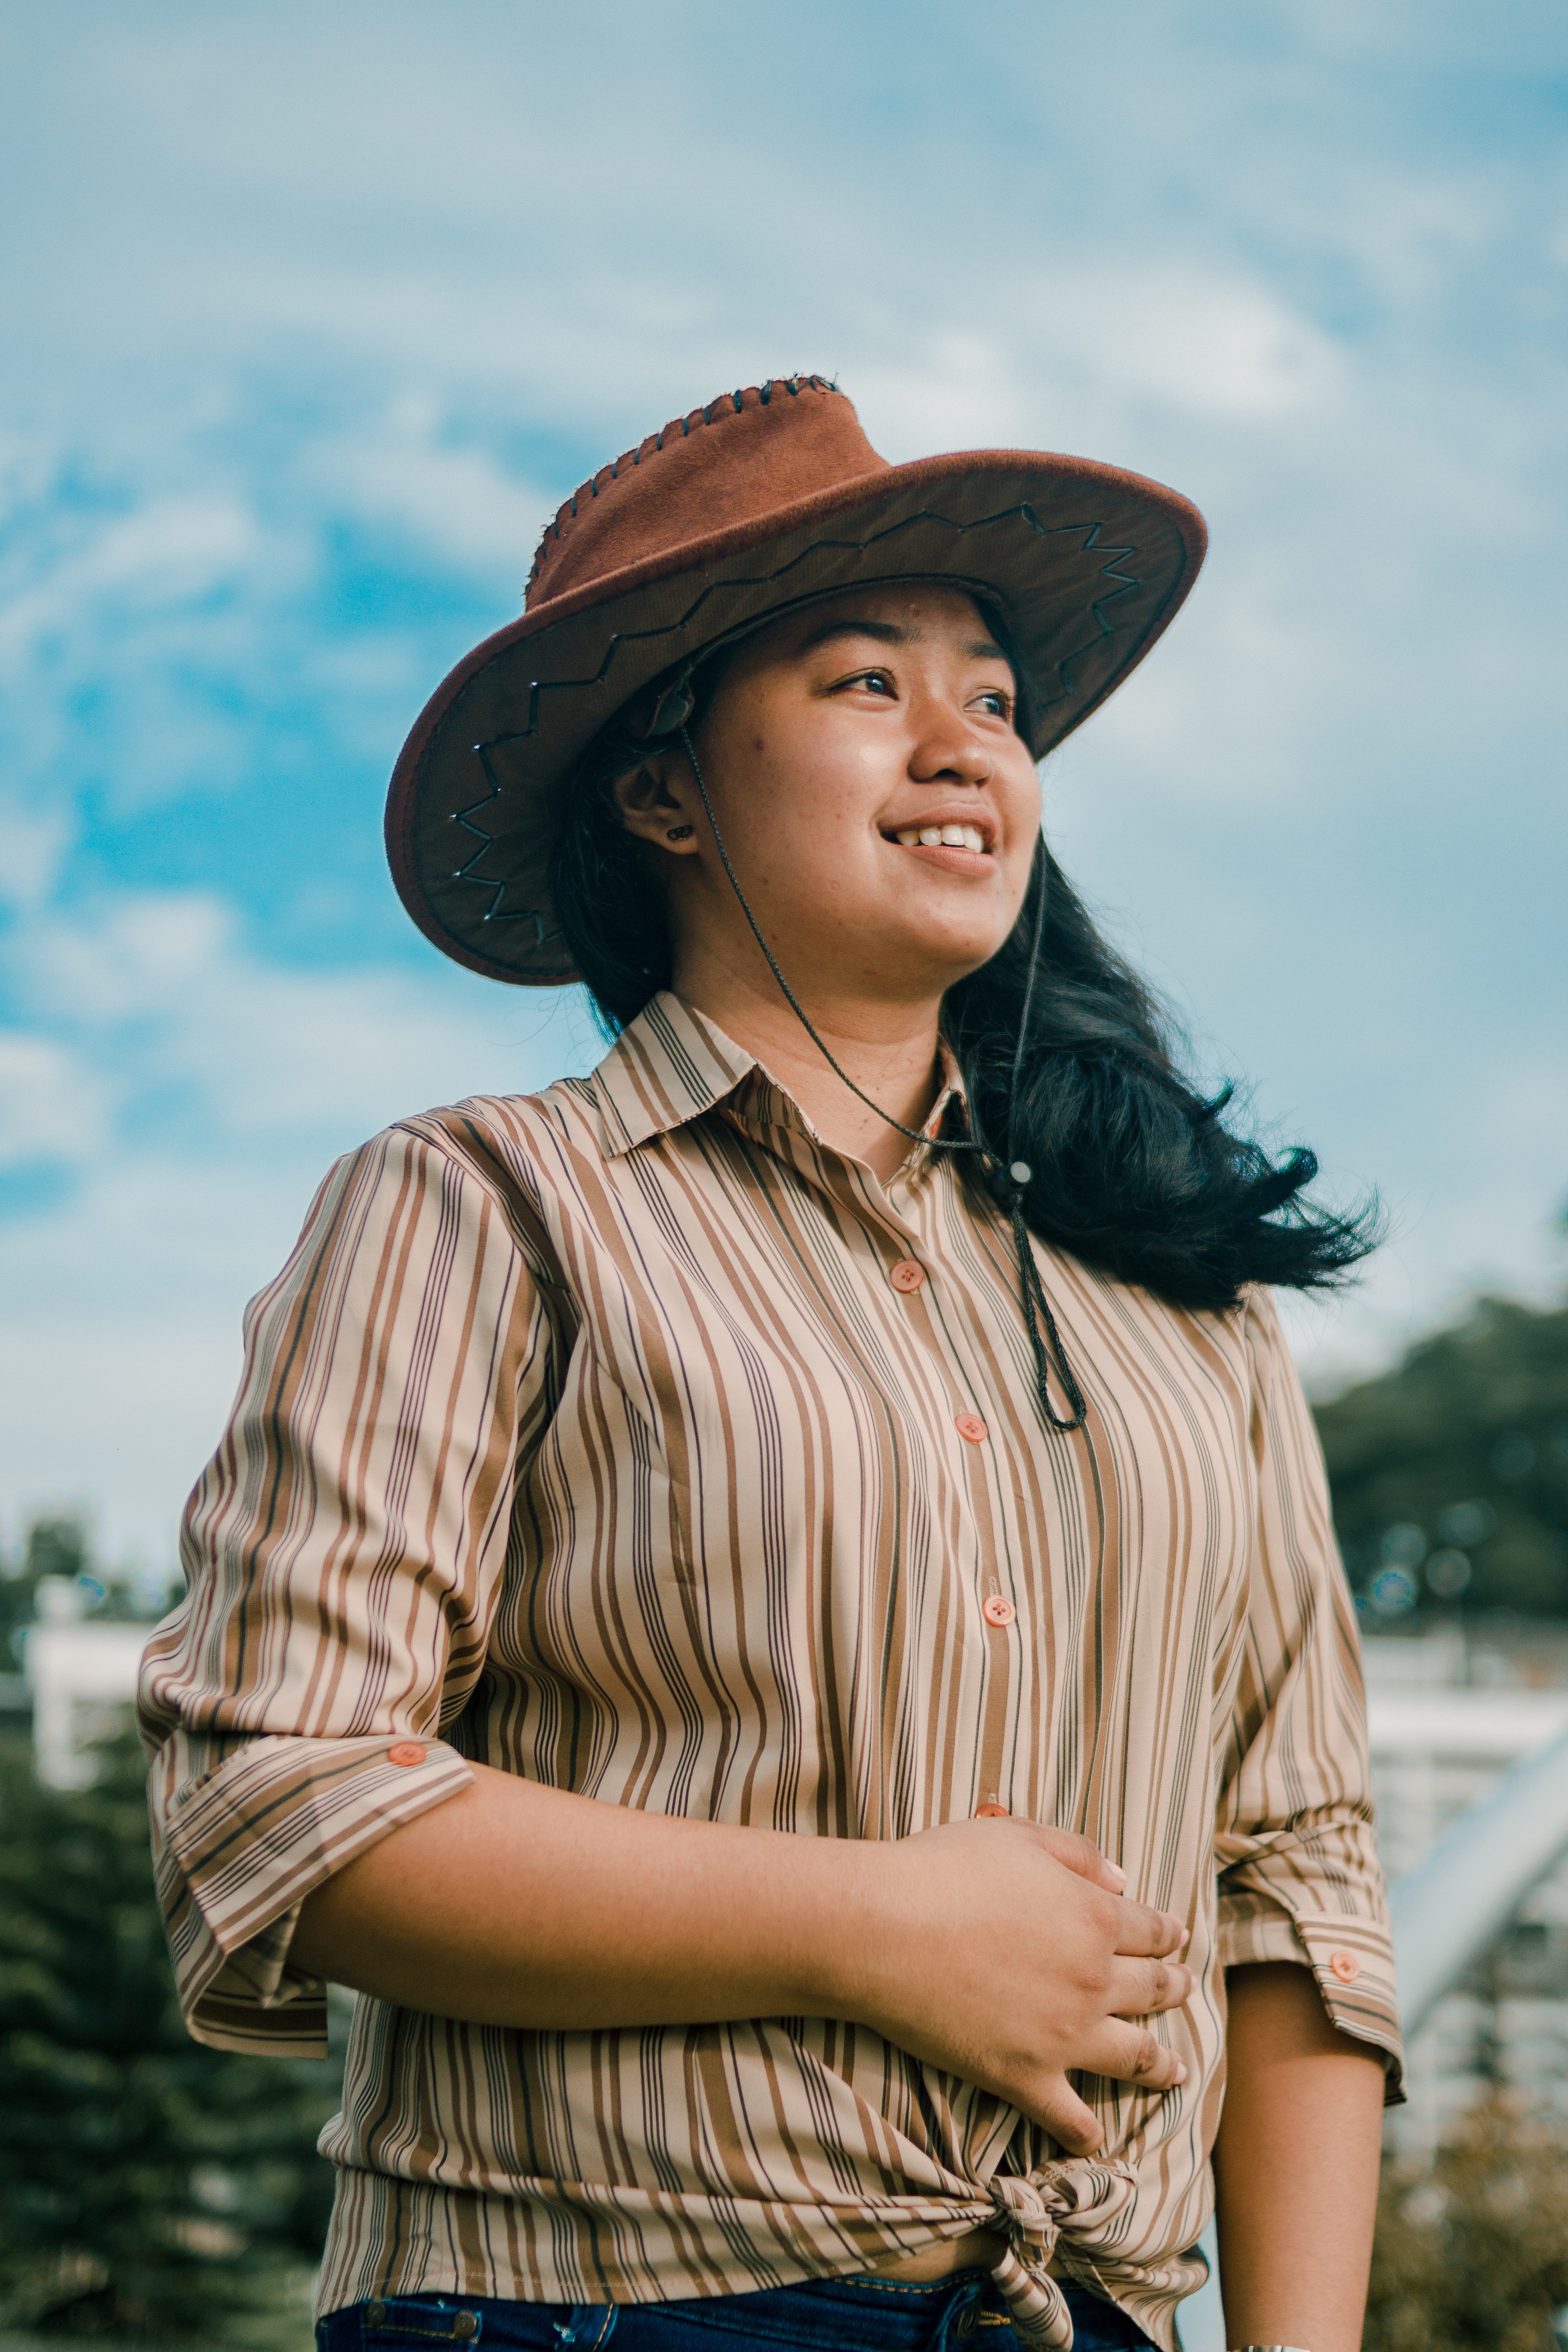
beauty, headgear, girl, fashion accessory, smile, hat, fun, sun hat, portrait, portrait photography, fedora